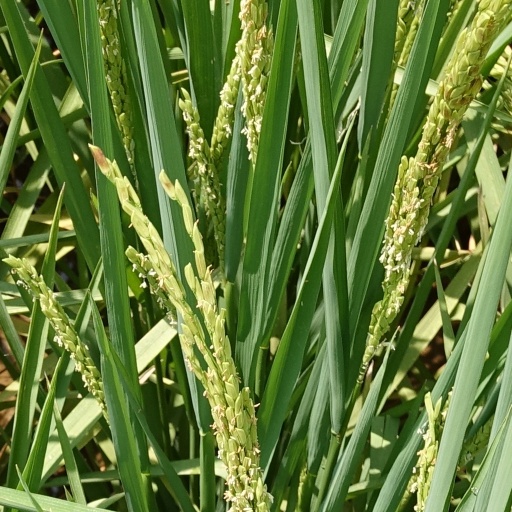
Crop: rice